Oxymoron

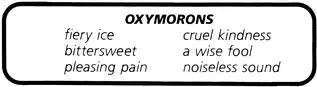
Oxymorons are words that communicate contradictions.

An oxymoron (plurals: oxymorons and oxymora) is a figure of speech that juxtaposes concepts with opposite meanings within a word or in a phrase that is a self-contradiction. As a rhetorical device, an oxymoron illustrates a point to communicate and reveal a paradox. A general meaning of "contradiction in terms" is recorded by the 1902 edition of the "Oxford English Dictionary.